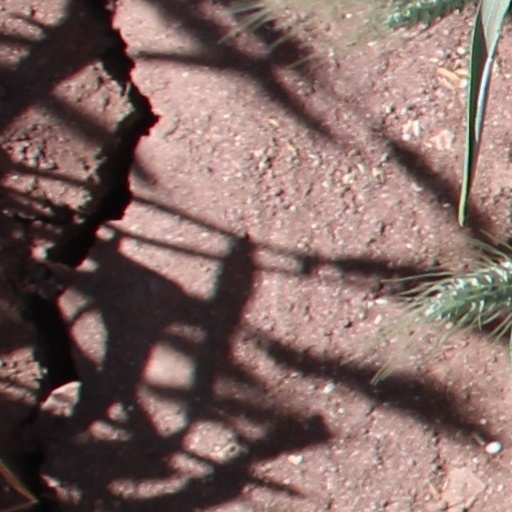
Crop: wheat